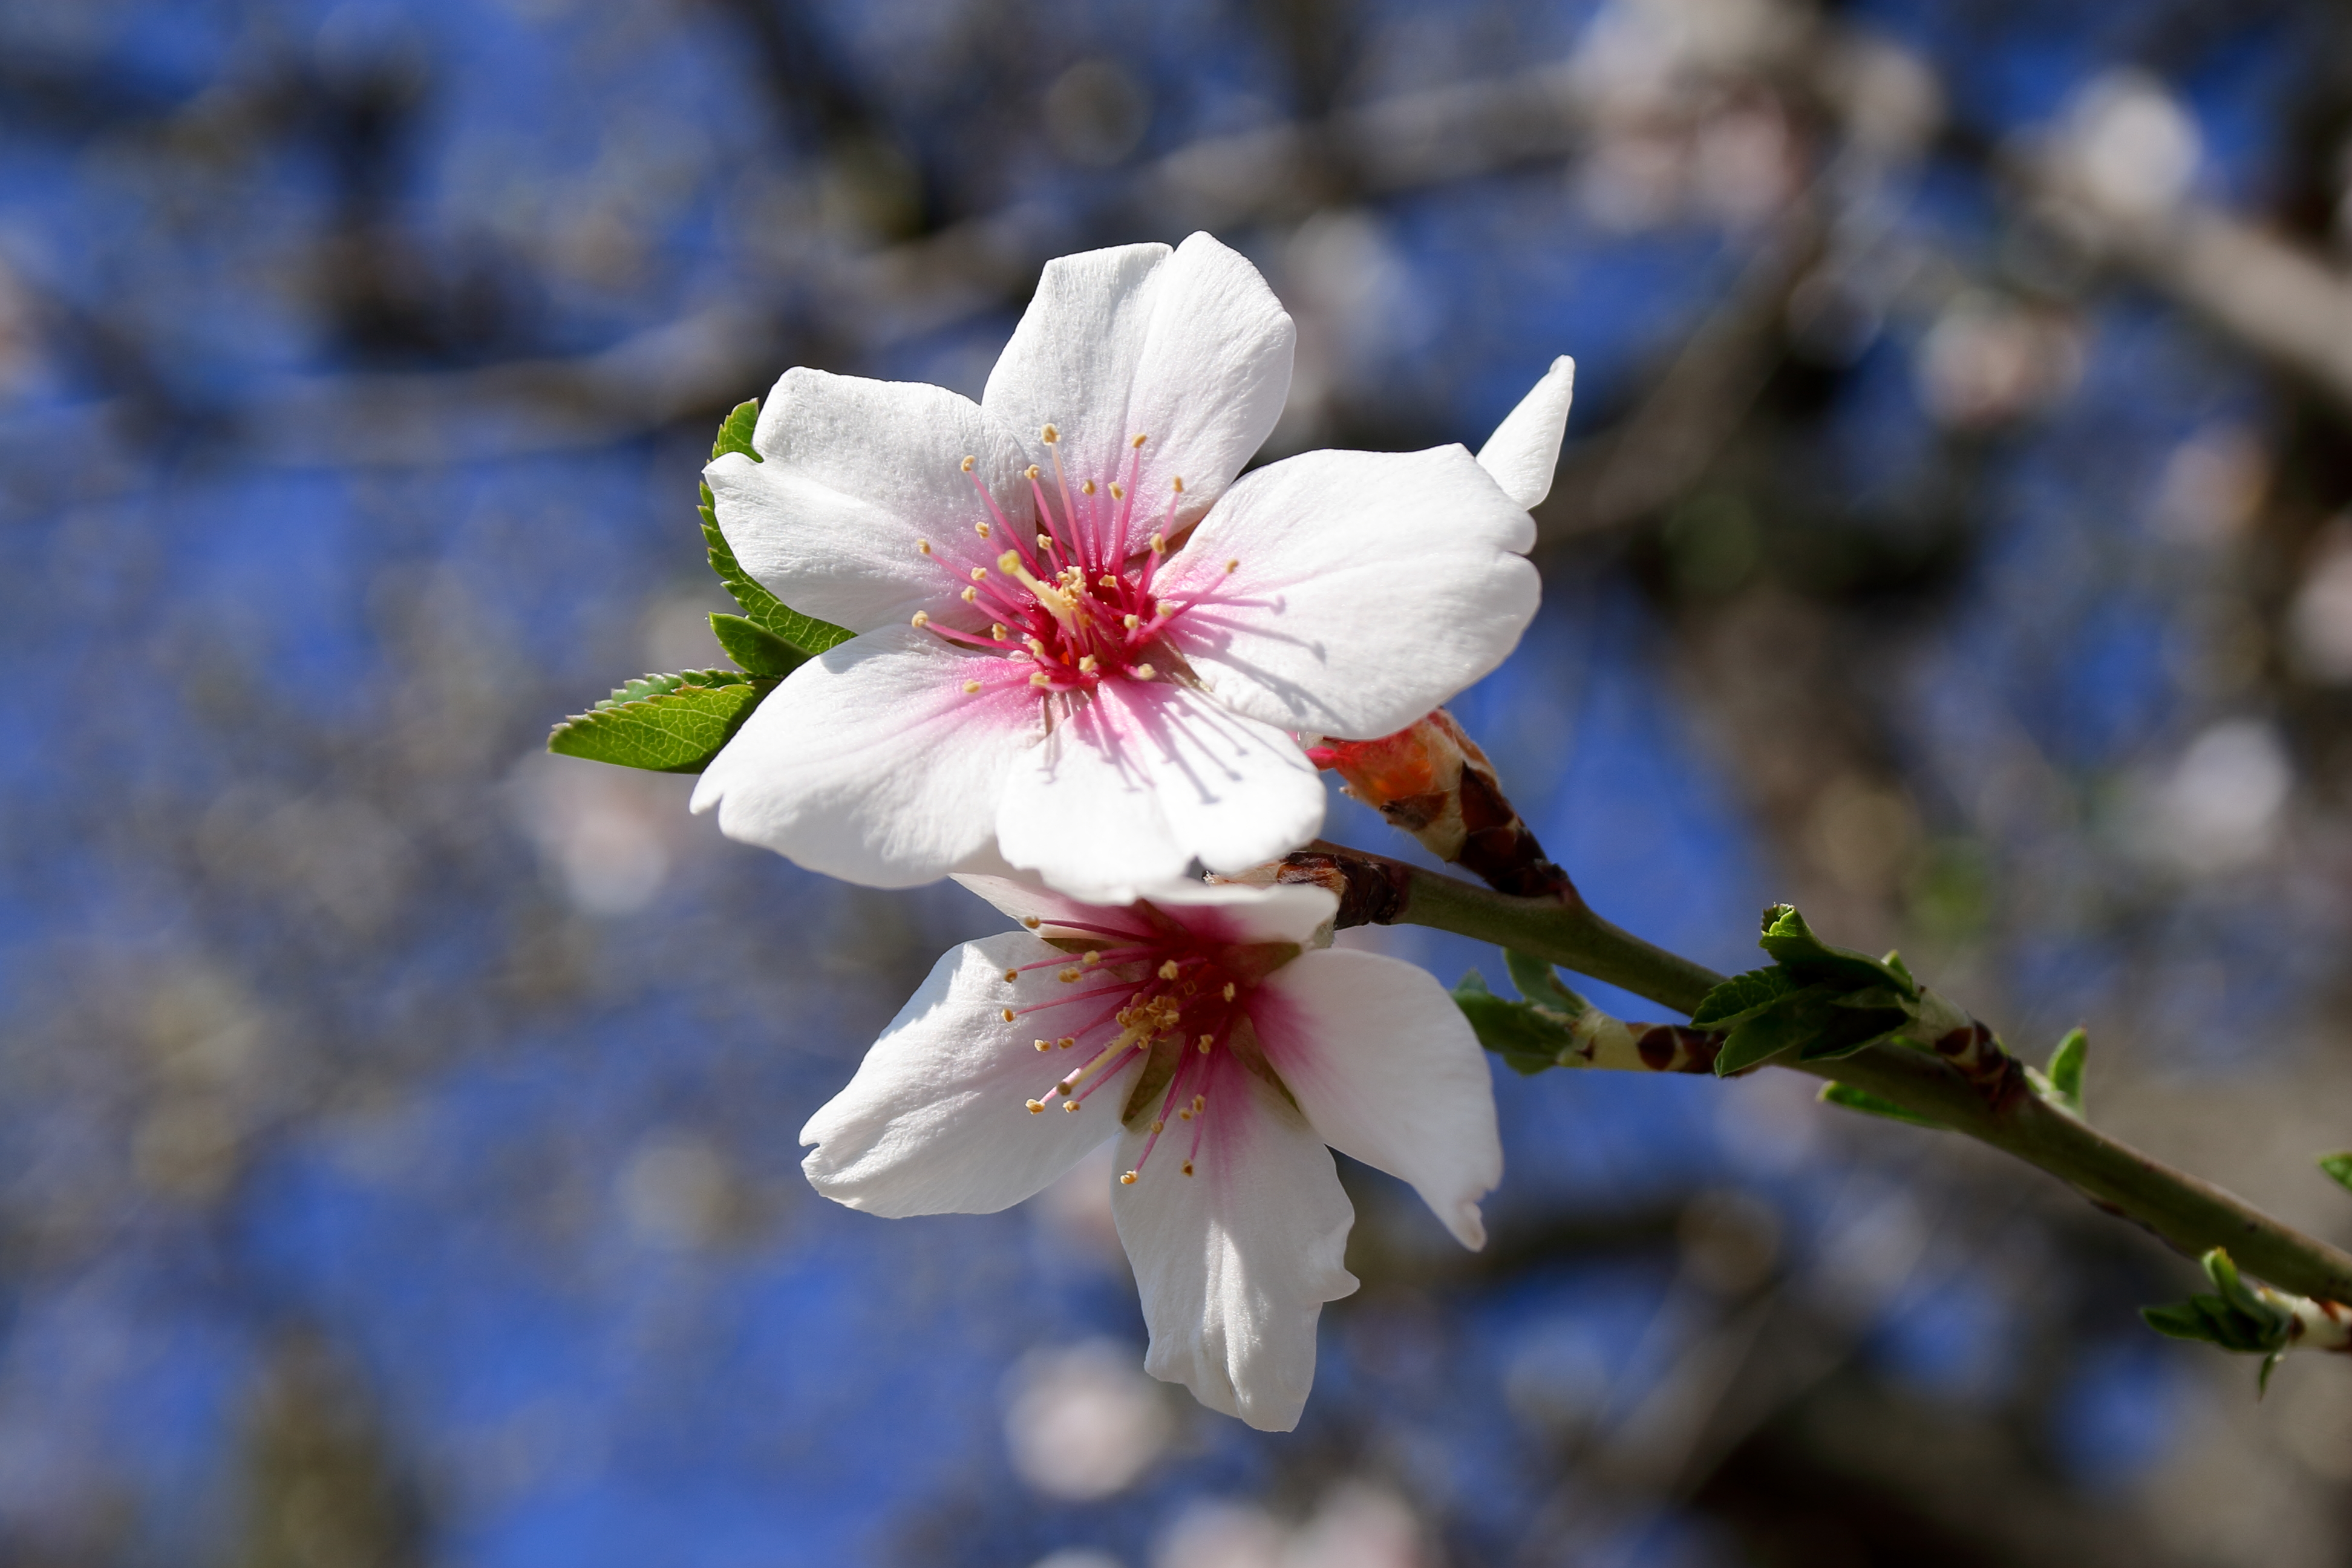
almond, plant, flowers, nature, tree, stone fruit, blossom, pink, rosy, spring, green, sunny, food, delicacy, blue, rise, flower, petal, branch, twig, flowering plant, cherry blossom, terrestrial plant, pollen, malus, natural landscape, wildflower, plant stem, prunus, still life photography, malvales, Pedicel